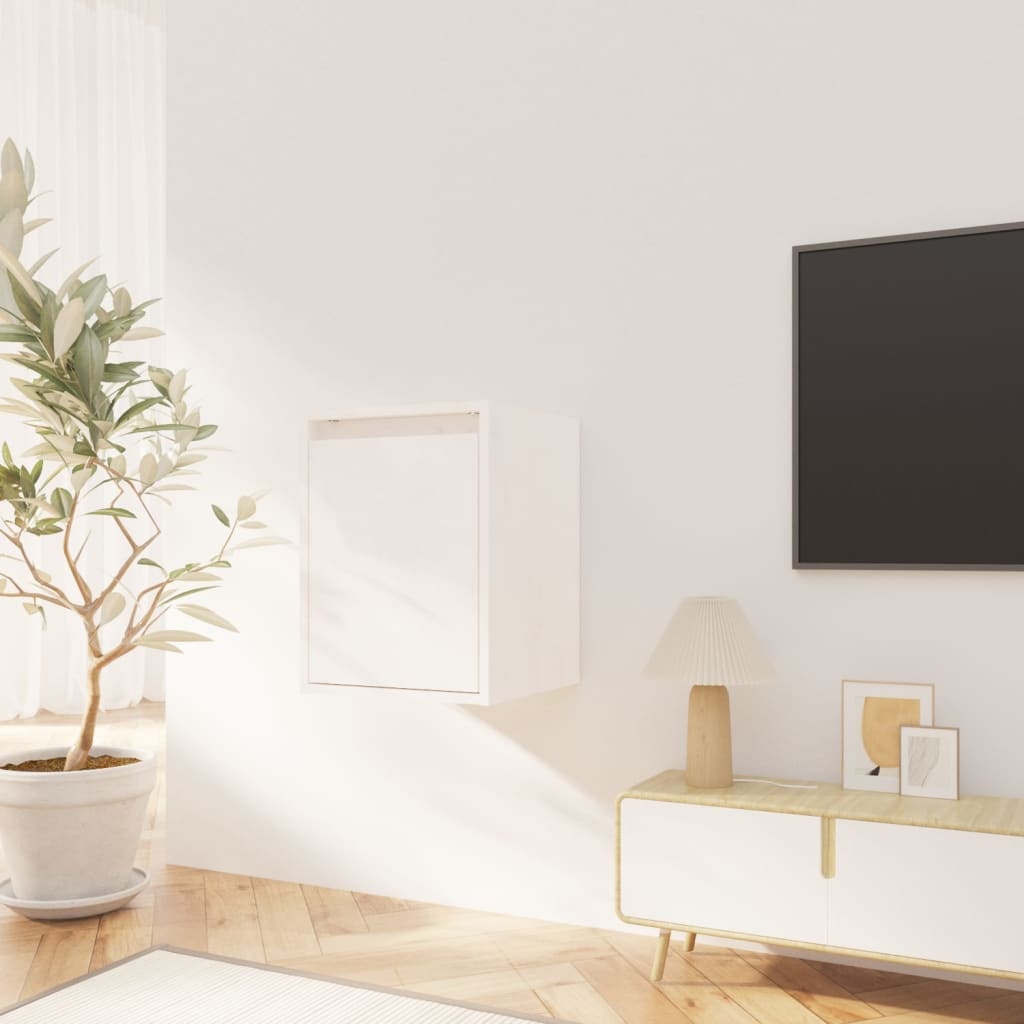
Nástěnná skříňka 30 x 30 x 40 cm masivní borové dřevo
Tato dřevěná nástěnná skříňka je skvělým dekorativním a zároveň praktickým doplňkem do vašeho interiéru. Závěsná skříňka je vyrobená z masivního borového dřeva, což jí zaručuje robustnost, odolnost a dlouhou životnost. Představuje ideální místo pro odkládání různých věcí, jako jsou knihy, sběratelské předměty, ozdoby atd. Prázdnou zeď navíc promění v designový prvek. Plovoucí skříňka se snadno čistí vlhkým hadříkem. Upozornění: Šroub(y) a hmoždinka (hmoždinky) do stěny nejsou součástí balení. Dokupte si prosím šroub(y) a hmoždinku (hmoždinky) vhodné pro vaše stěny. Pokud si nejste jisti, jaký materiál potřebujete, požádejte o radu odborníka. Pečlivě si přečtěte pokyny a dodržujte každý krok. Barva: bílá Materiál: masivní borové dřevo Rozměry: 30 x 30 x 40 cm (Š x H x V) Montáž nutná: ano
Brand: vidaXL
Category: Furniture > Shelving > Bookcases & Standing Shelves > Floating Bookcases & Shelves